Metal Gear Online

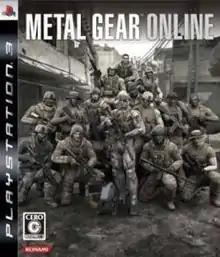
Packaging for the Japanese stand-alone version

Metal Gear Online, also known as Metal Gear Online 2, was a stealth third-person shooter video game for the PlayStation 3. Released in 2008, it was an online multiplayer spin-off of the "Metal Gear" video game series. The starter pack of "Online" was available worldwide bundled with "", with a standalone release for Japan. The name "Metal Gear Online" is common with earlier online components for "" and "". "Metal Gear Online"s North American and European servers were shut down on June 12, 2012.